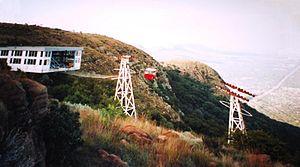
Le Magaliesberg est une chaîne de montagnes d'Afrique du Sud qui culmine à 1 853 mètres d'altitude. Ces montagnes dont la formation remonte à environ deux milliards d'années sont parmi les plus anciennes du monde. Le Magaliesberg s'étend sur 196 km selon la forme d'un « S » couché depuis l'est de Pretoria dans la province du Gauteng jusqu'à la province du Nord-Ouest, au niveau du Pilanesberg.